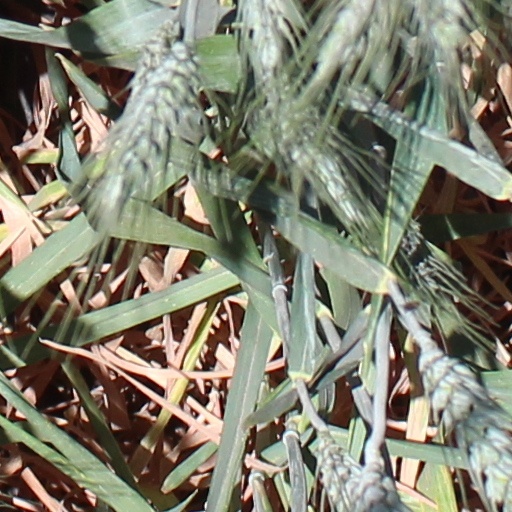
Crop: wheat